Scott Anderson (Hollyoaks)

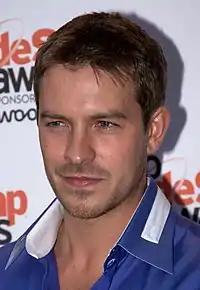
Ashley Taylor Dawson ("pictured") plays Scott's enemy, Darren Osborne who plays a role in Scott's departure storyline.

Writers continued to victimise Beth by making her the criminal when she runs Scott over with her car. Beth is arrested and the authorities put her on trial for attempted murder. In the episodes leading to the trial, Beth's mental health deteriorates and she becomes obsessed with death. She dreads the trial to the extent she contemplates committing suicide. Interviewed by Karen Dunn ("All About Soap"), Baines revealed that Beth "is convinced" that she will be found guilty "which means Scott will have won." Baines revealed that Beth later changes her mind, still wanting to expose Scott as a rapist. She added "the only thing keeping her going is the chance that the world may see Scott for what he really is. If this means her going to prison, then that's what she's prepared to do."